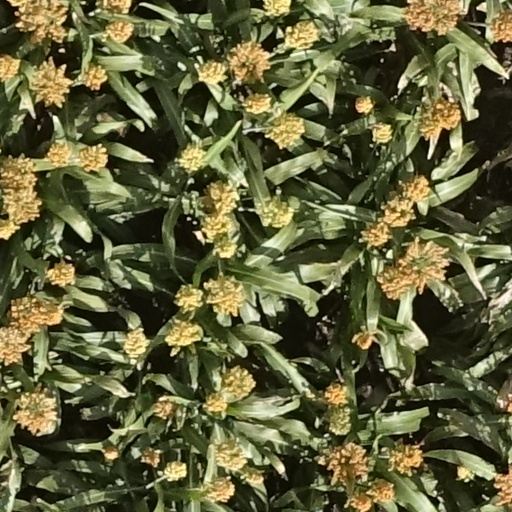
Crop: sorghum